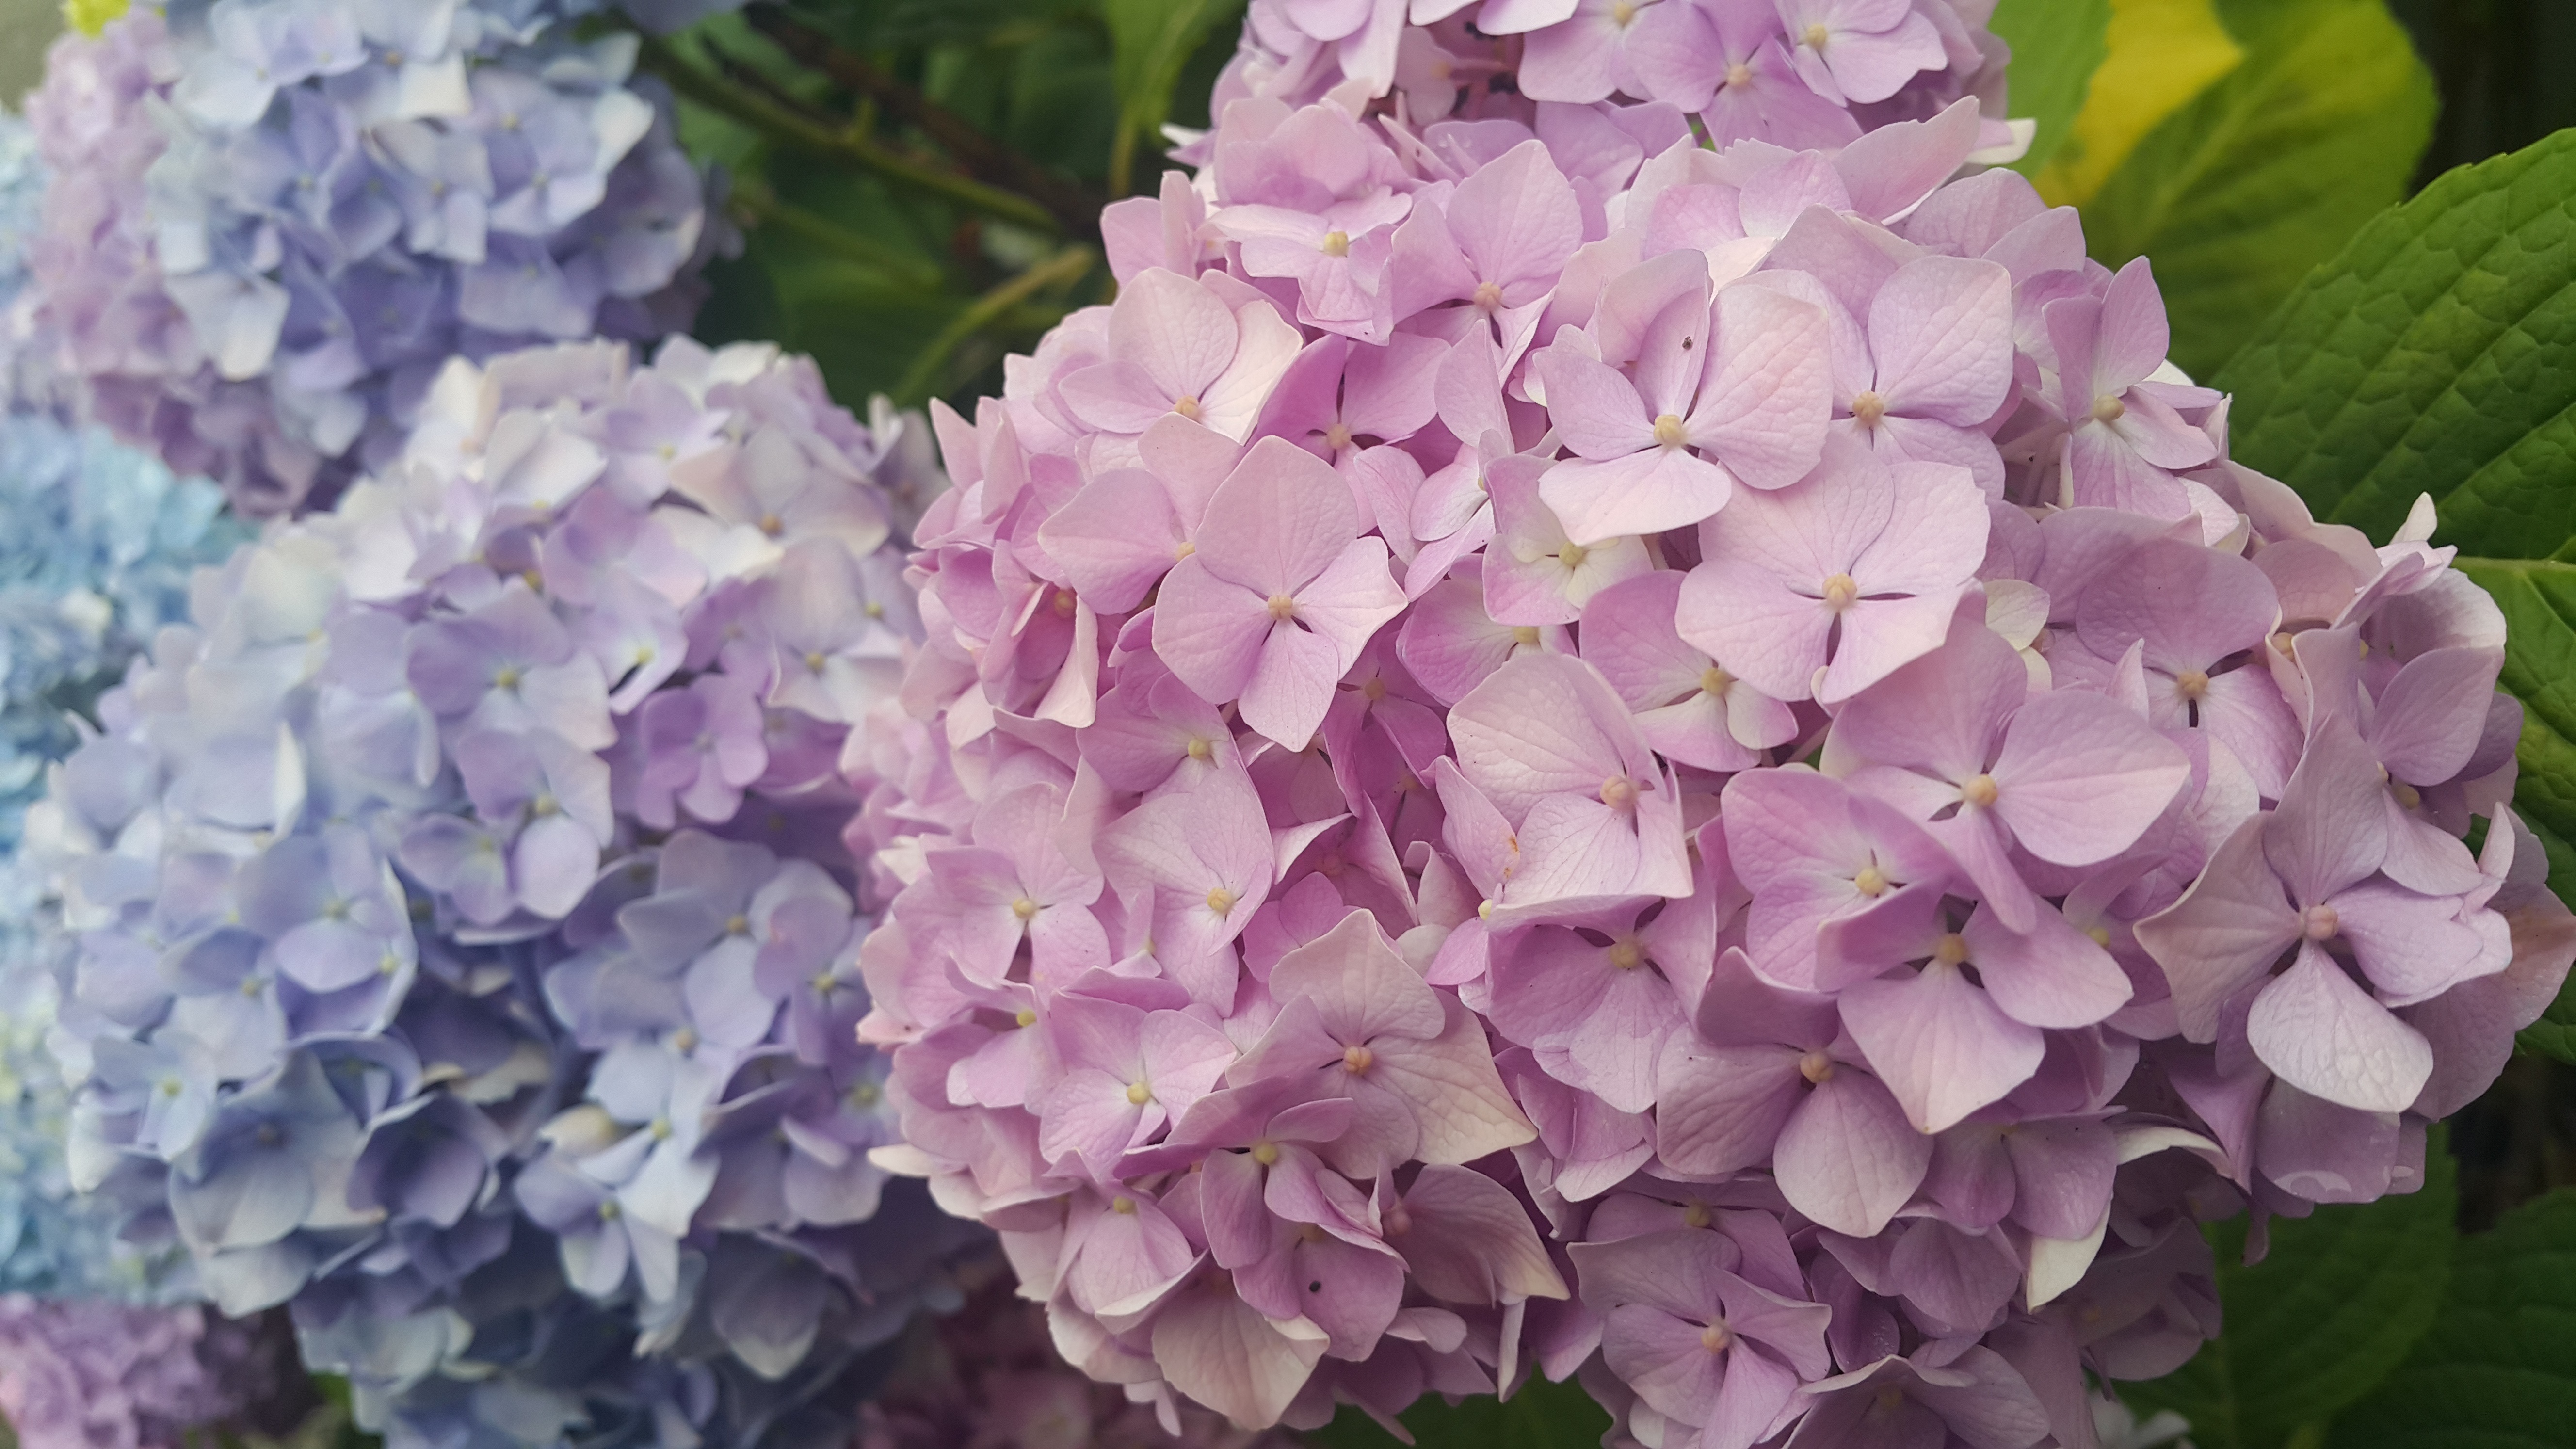
nature, plant, flower, purple, petal, pink, hydrangea, plants, flowers, flowering plant, hydrangeaceae, cornales, annual plant, land plant